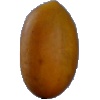
Label: Cucumber Ripe 2